Lessons of October

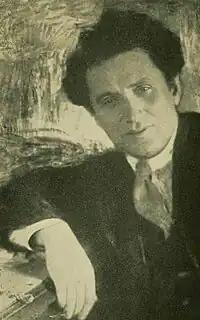
Chief of the Comintern Grigory Zinoviev (1883–1936) was regarded by many Communists of the day as the leading claimant to supreme leadership following the death of Lenin in 1924.

Following a series of strokes, which had incapacitated him for more than a year, Soviet leader V.I. Lenin died on January 21, 1924, at the age of 53. Despite his chronic illness, Lenin's premature death nevertheless came as a shock both to the people of the Soviet Union and to the small circle of individuals who collectively ruled in his stead through the governing Central Committee of the Russian Communist Party (bolsheviks) [RKP(b)] and its inner executive committee, the Politburo.